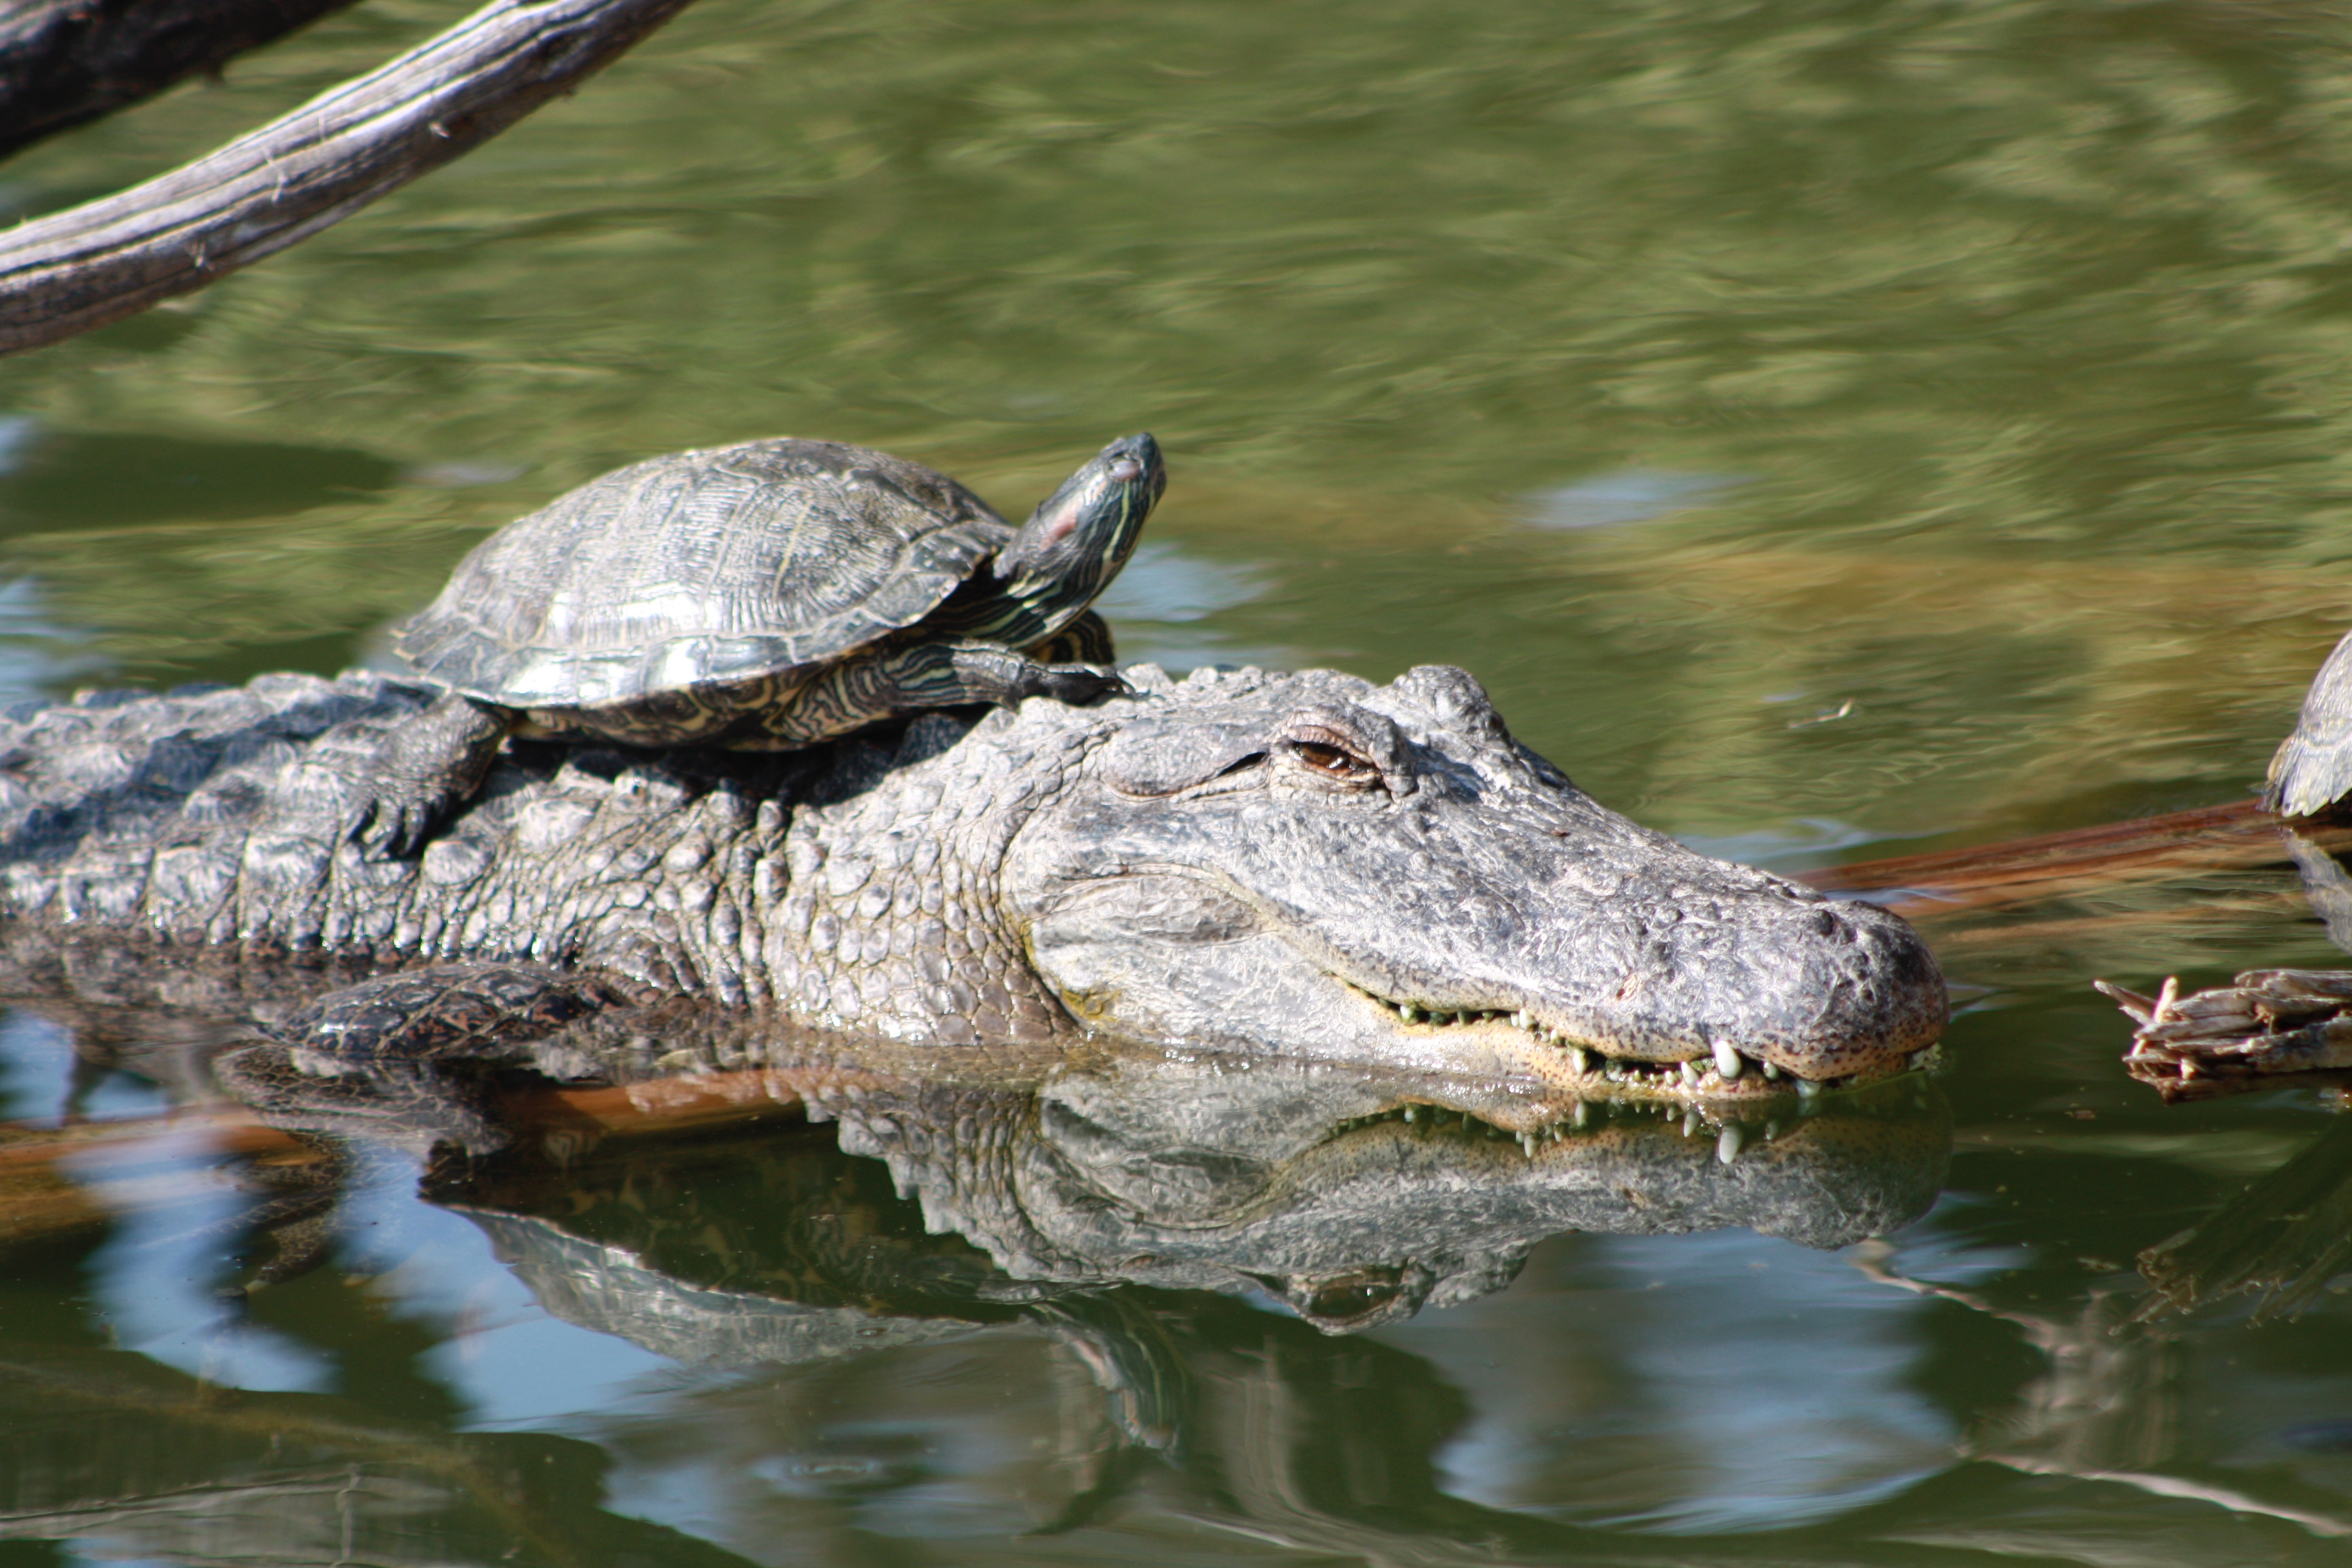
wildlife, turtle, reptile, fauna, crocodile, alligator, vertebrate, crocodilia, american alligator, gharial, nile crocodile